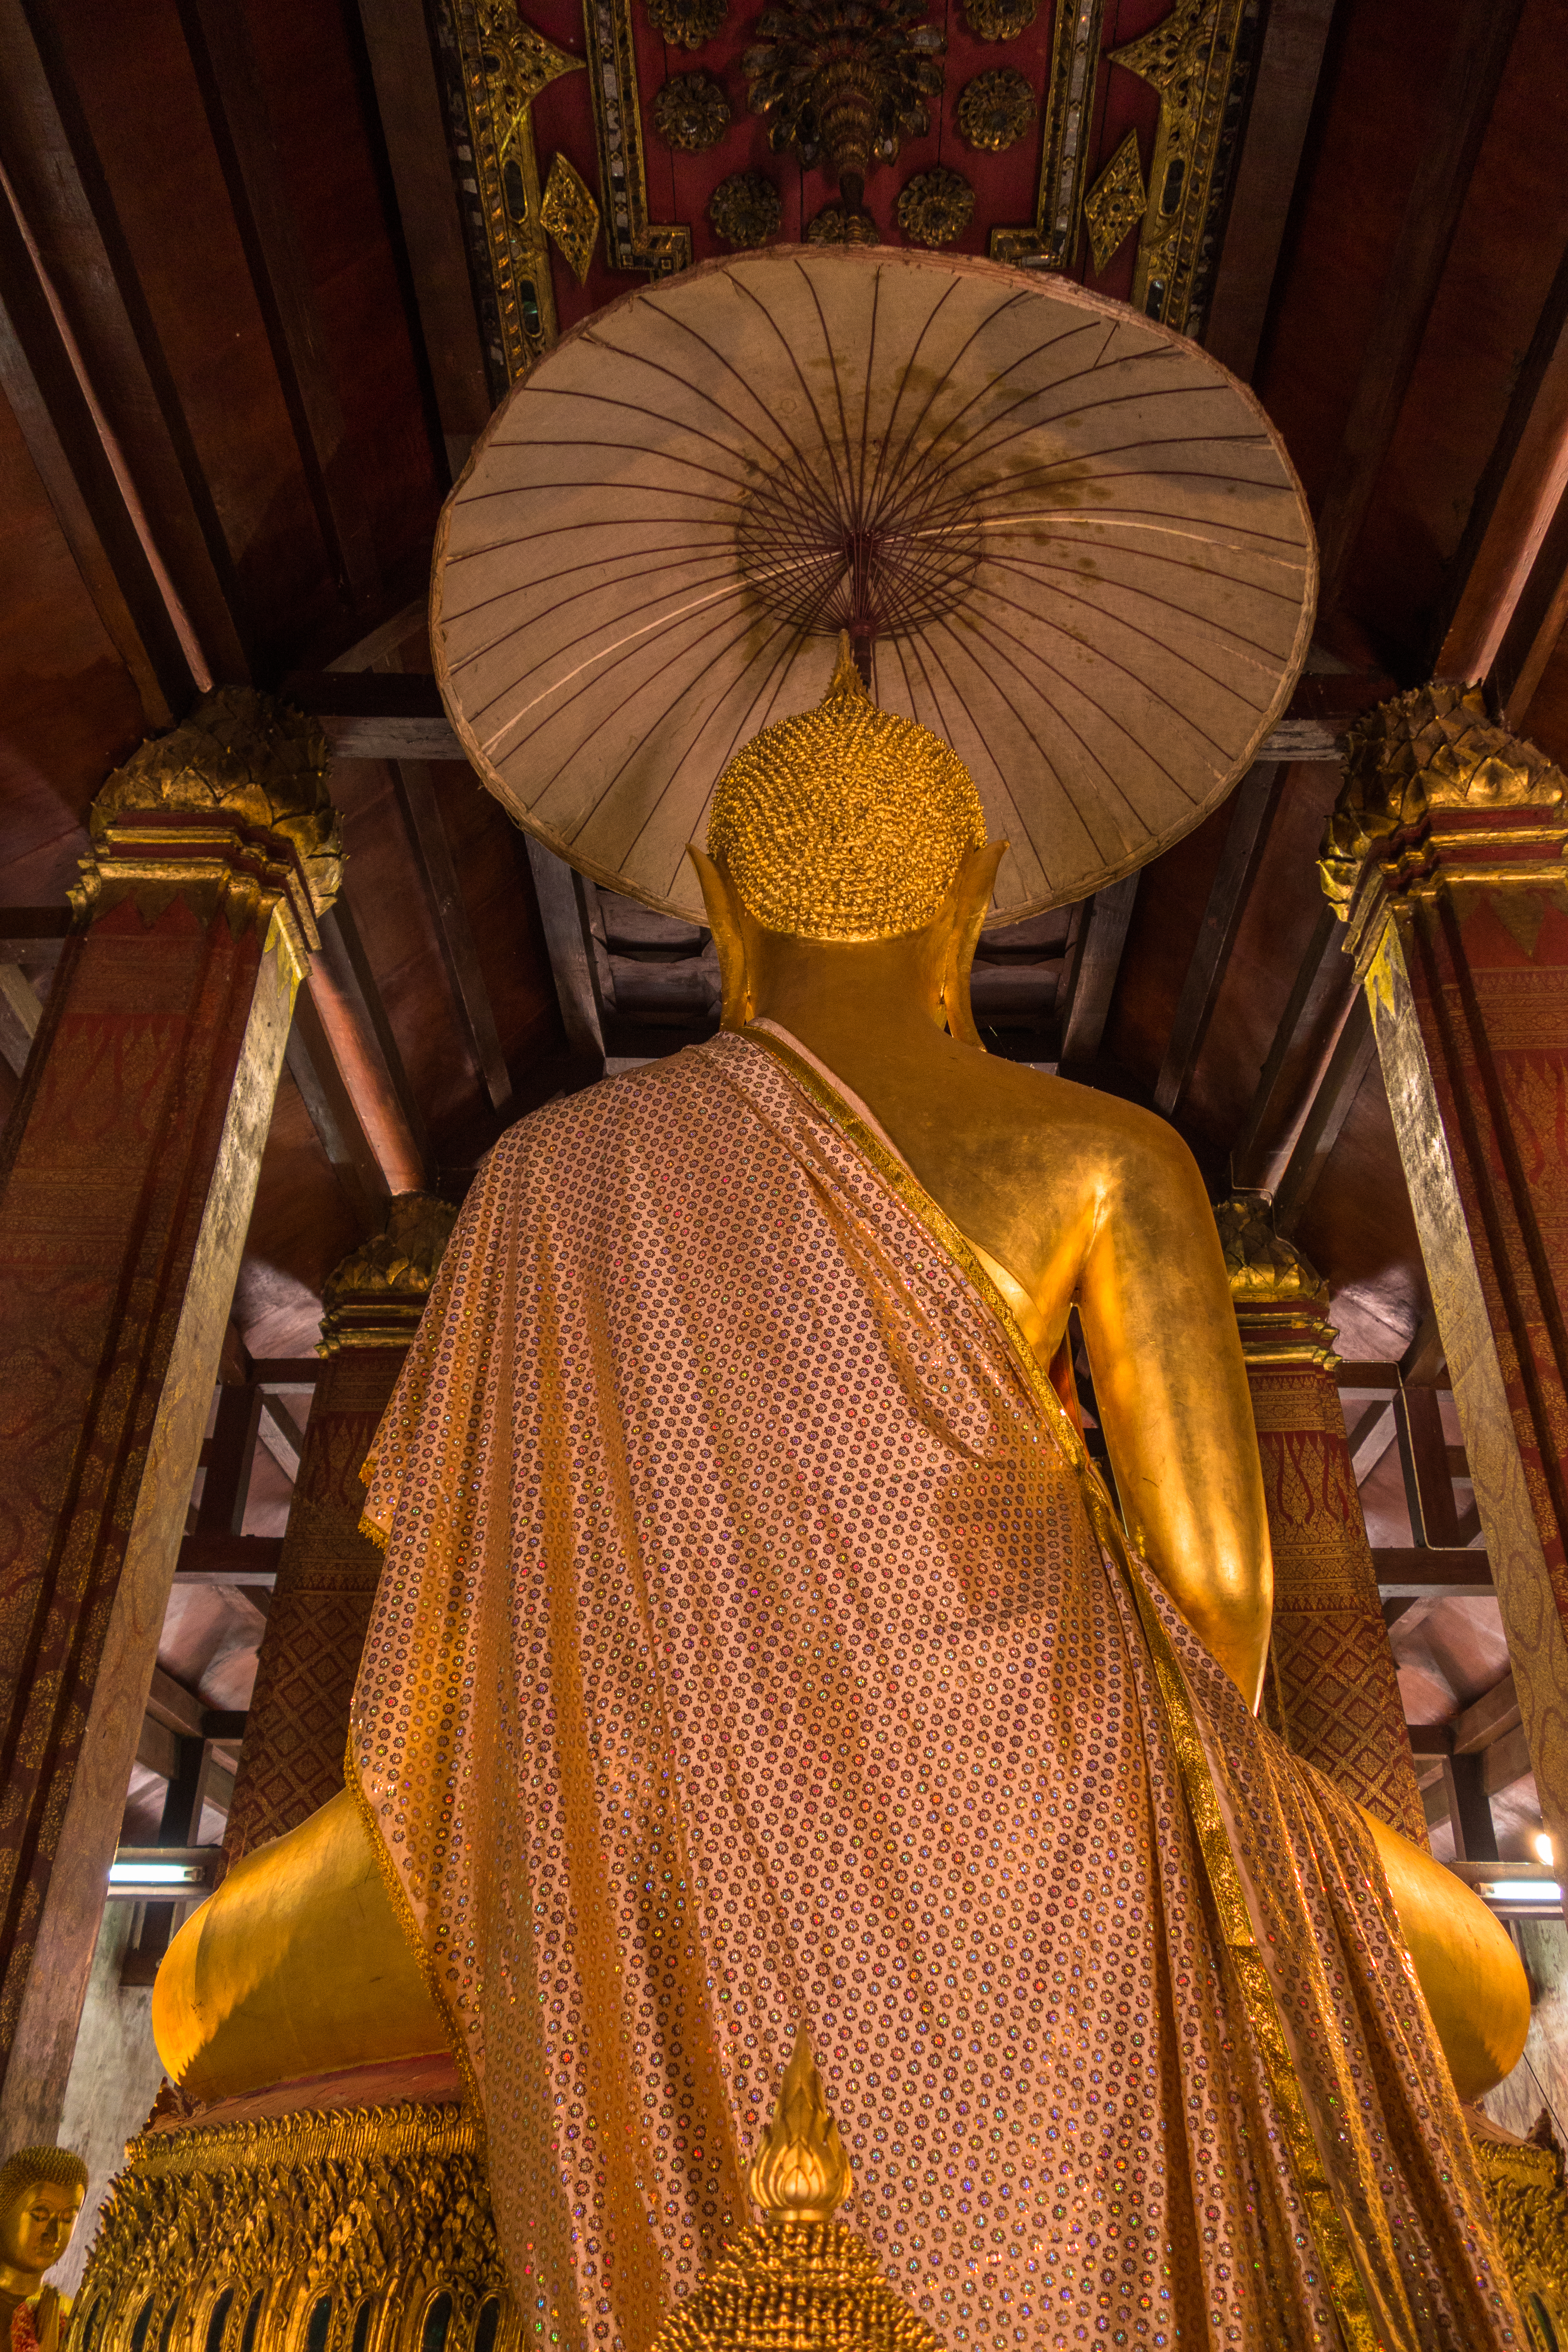
thai, temple, statue, architecture, sculpture, religious institute, metal, stock photography, art, place of worship, fictional character